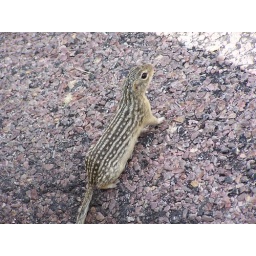
That's the shadow of the truck it's standing in